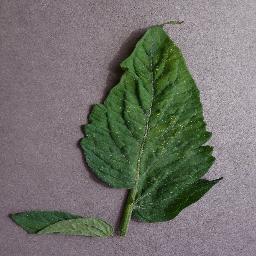
Label: Tomato___Spider_mites Two-spotted_spider_mite